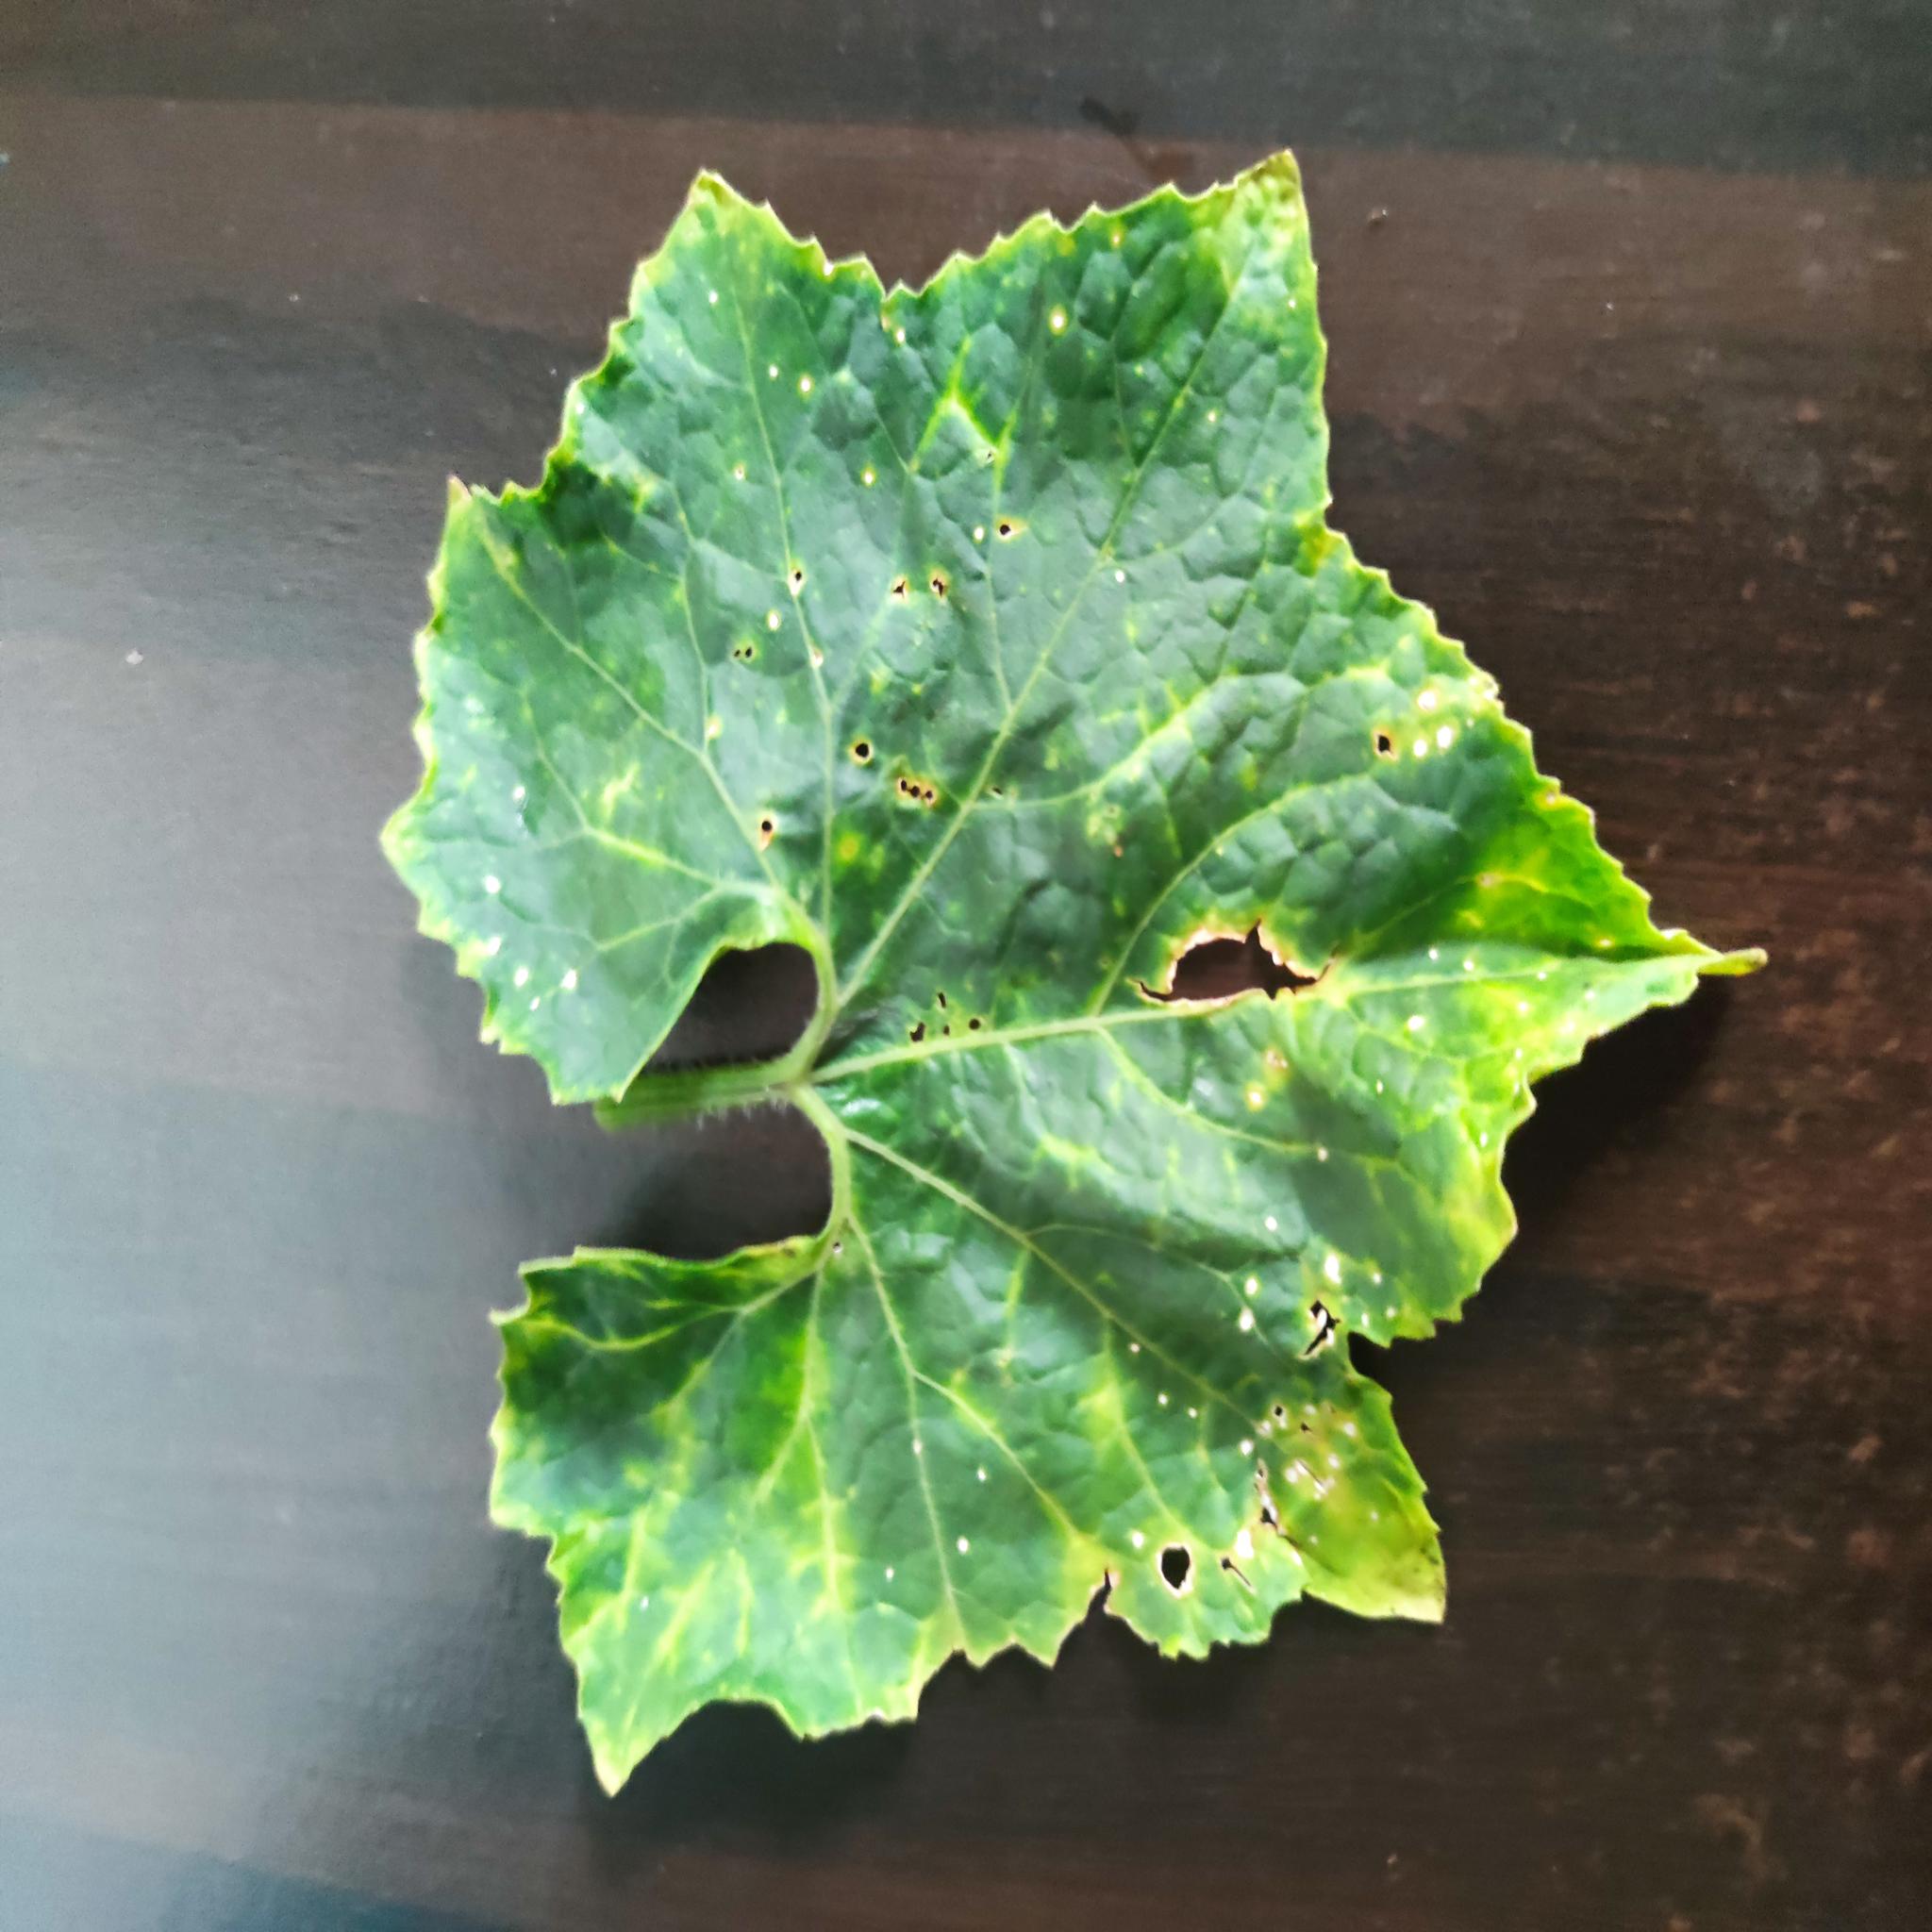
Label: Downy mildew